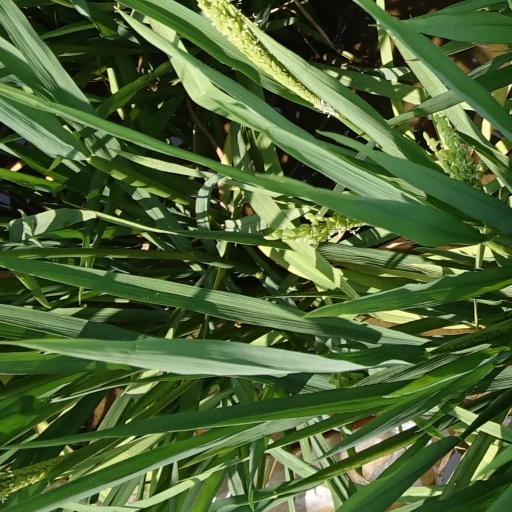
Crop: rice